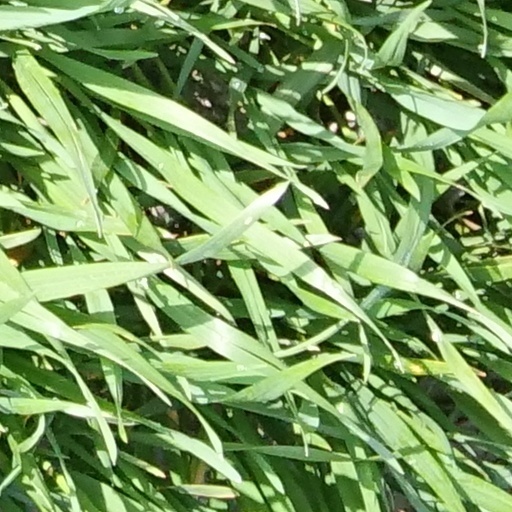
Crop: wheat